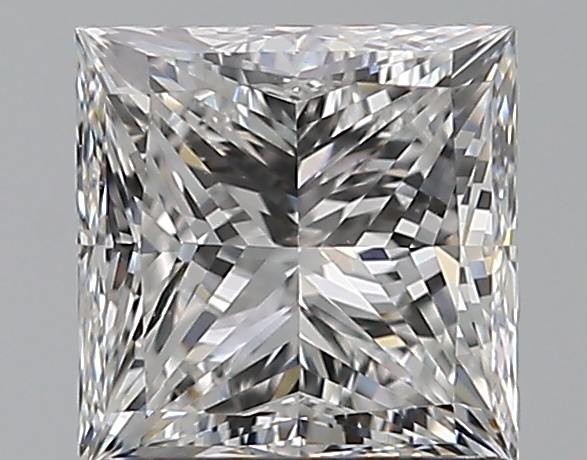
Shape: princess
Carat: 1.2
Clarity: SI1
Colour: E
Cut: EX
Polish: VG
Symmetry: VG
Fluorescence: N
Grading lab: GIA
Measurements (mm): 5.67 x 5.61 x 4.12